Burgos Cathedral

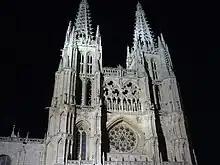
Facade of the illuminated cathedral.

The second part of the facade was also erected in the 13th century. It contains in its middle a rosette of Cistercian inspiration, with tracery of a six-pointed star, or of Solomon's seal.